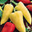
Label: sweet_pepper